Francisco de Albear

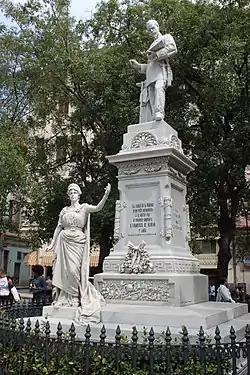
Statue of Francisco de Albear by Cuban sculptor José Vilalta Saavedra in Havana

His main achievement was the project for the catchment of the Vento springs and their conveyance to Havana for the water supply of the city, now known as the Acueducto de Albear. The project was designed in 1855 and the construction started in 1861, being completed only in 1893. The project was distinguished with the Gold Medal of the Éxposition universelle of Paris 1878. The aqueduct is still in operation.